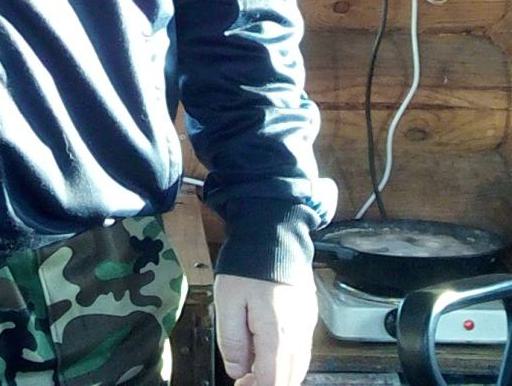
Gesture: no_gesture